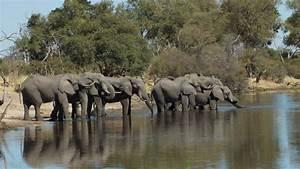
elephant